Edith Nason Buckingham

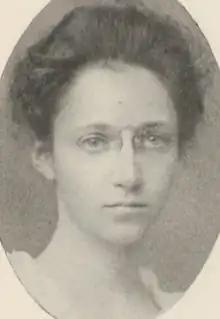
Edith Nason Buckingham, from the 1902 yearbook of Radcliffe College

Edith Nason Buckingham (September 28, 1877 – February 23, 1954) was an American zoologist, dog breeder, and chicken farmer. She was the first woman to earn a Ph.D. in zoology at Radcliffe College.